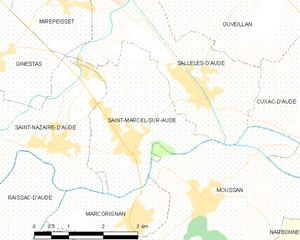
Carte des communes françaises: Saint-Marcel-sur-Aude